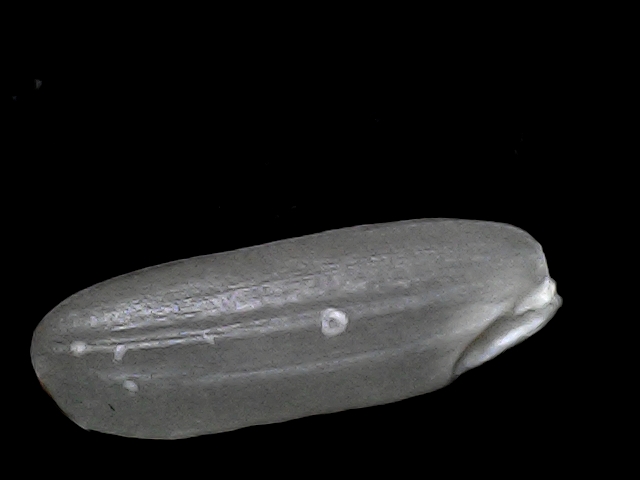
Rice variety: BD30